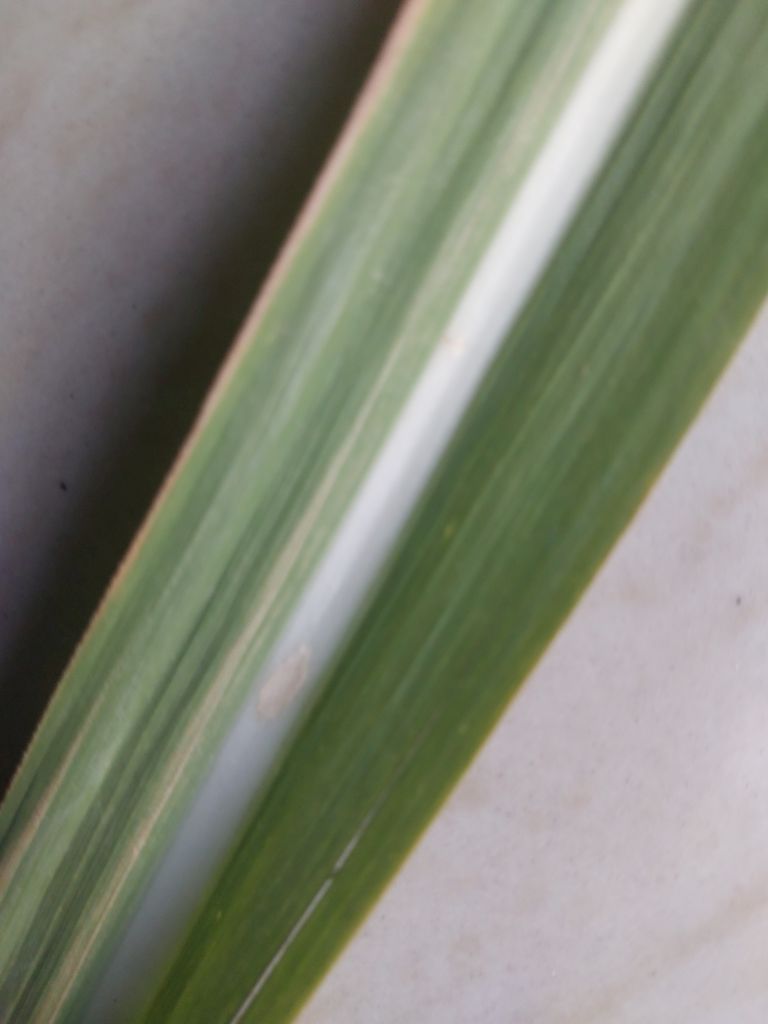
Label: Viral Disease